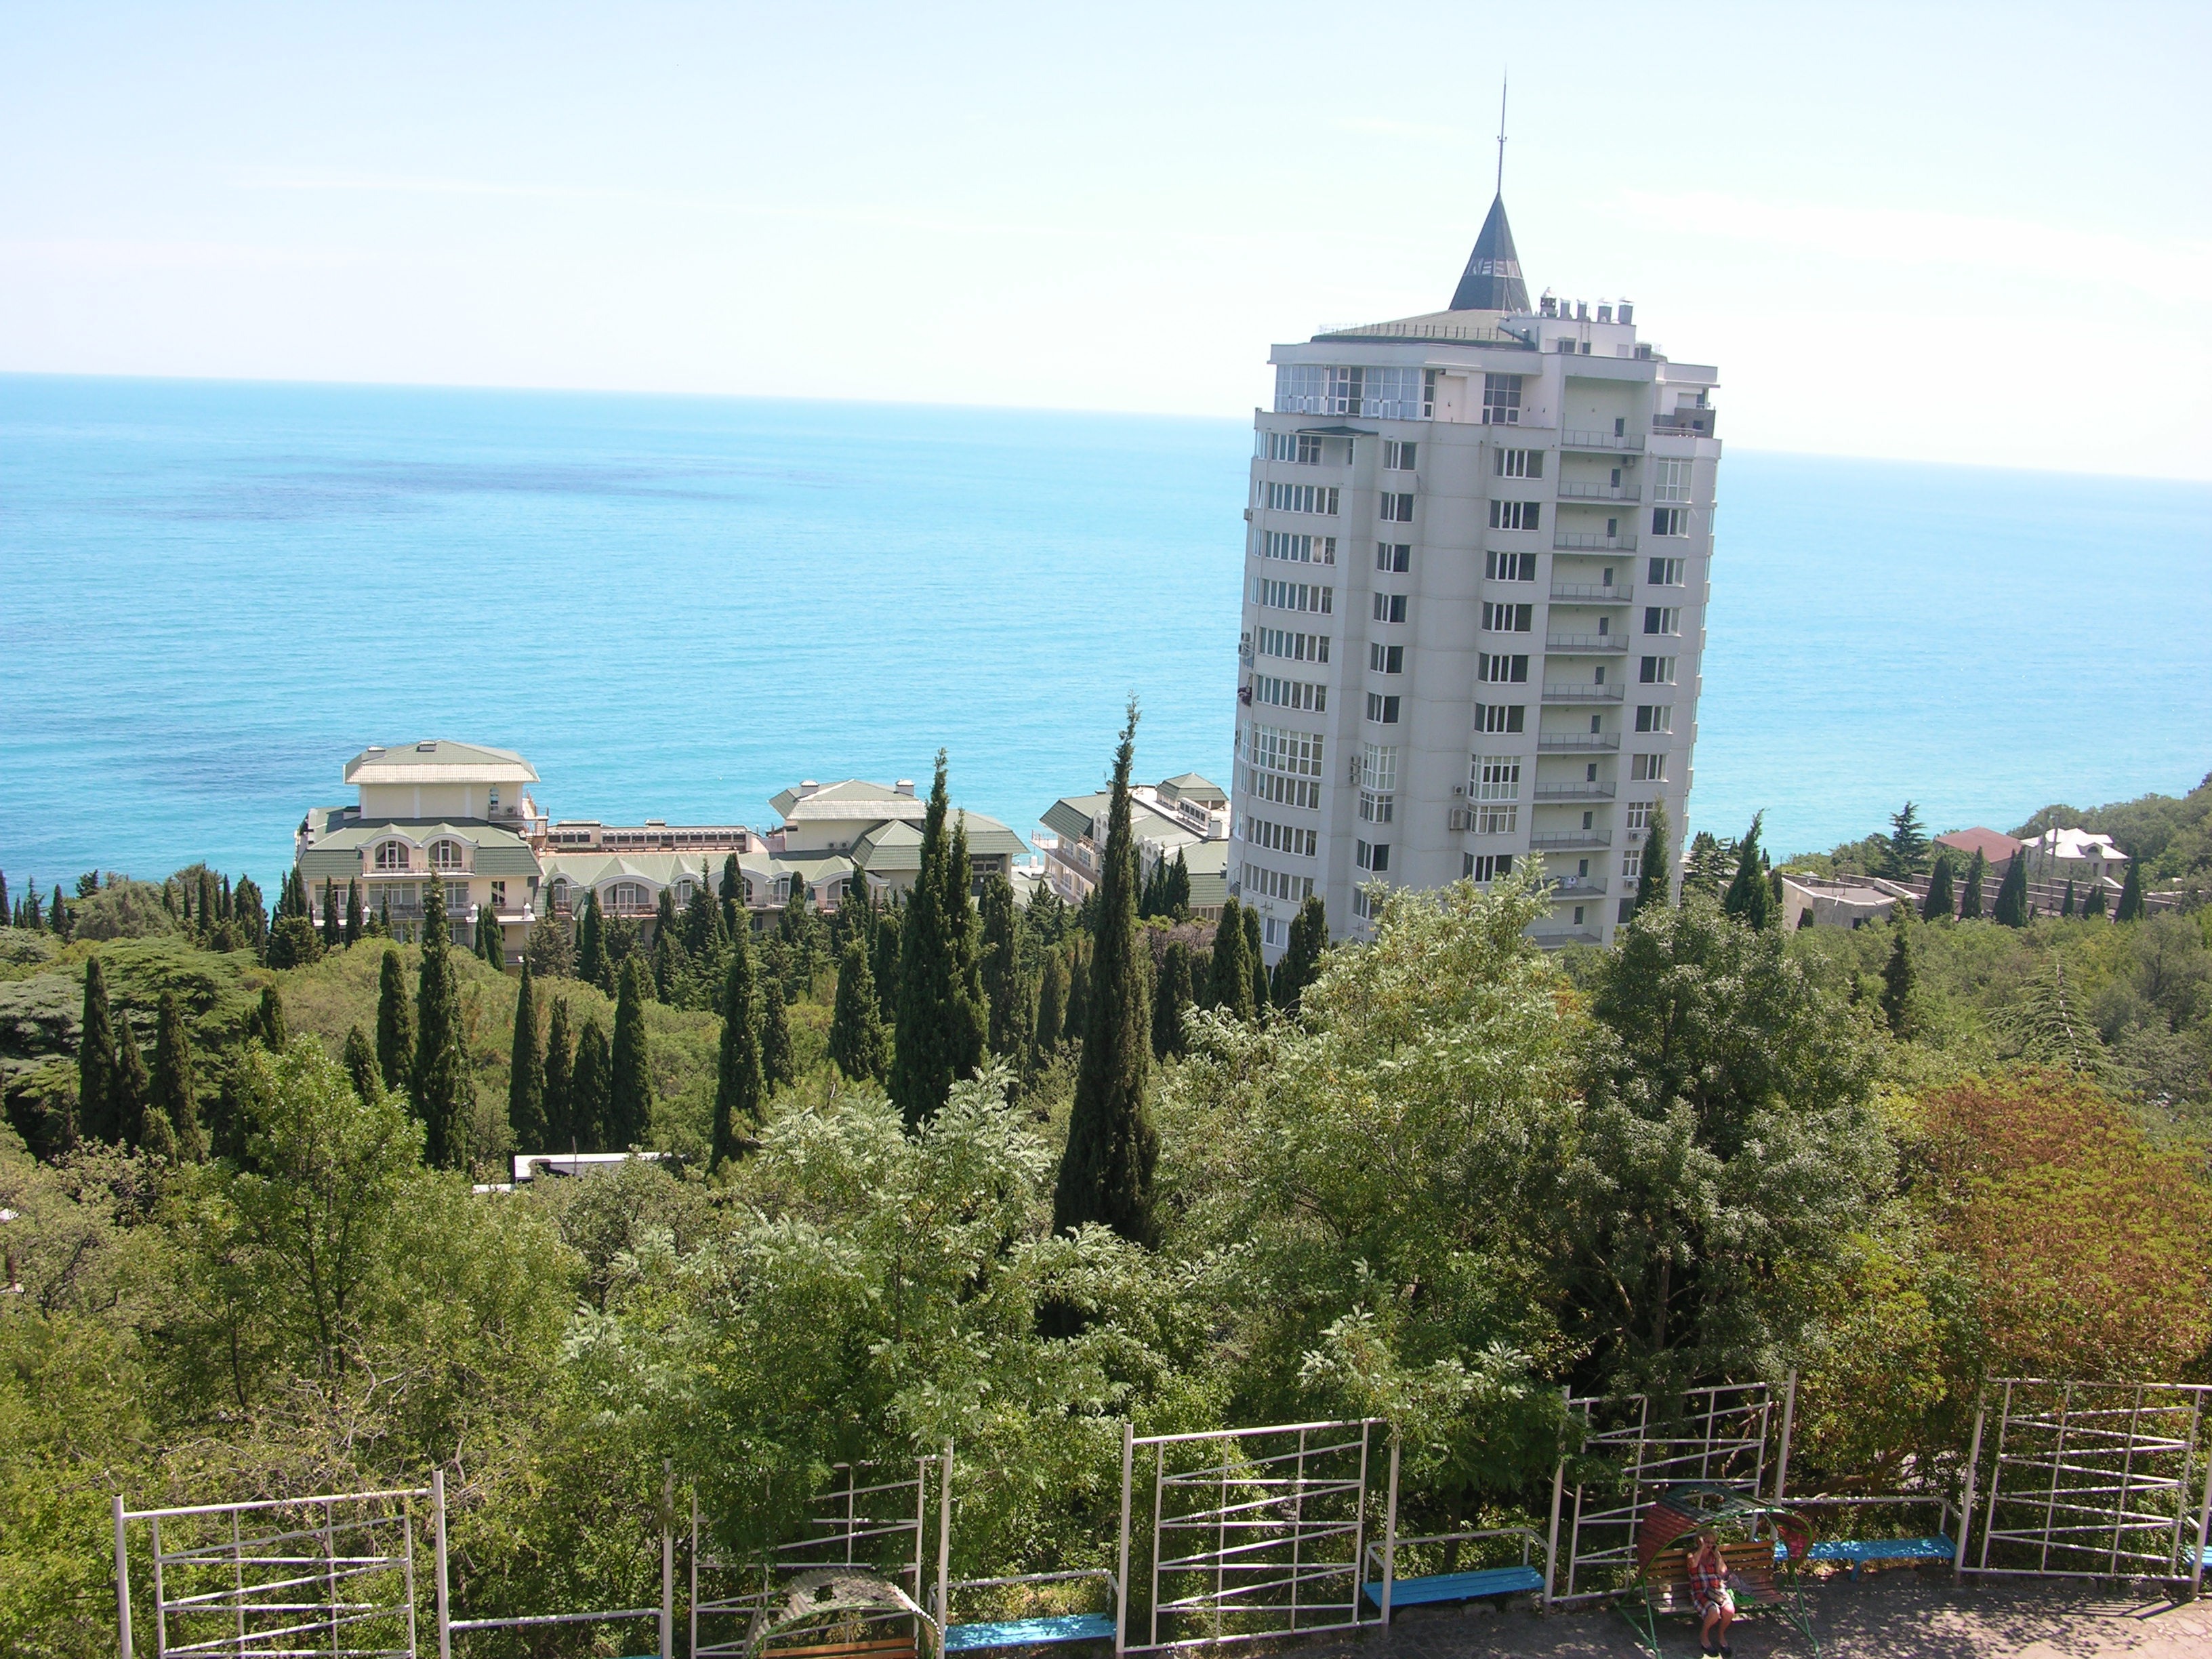
landscape, sea, mountain, vacation, tower, landmark, blue, tourism, blue sky, mountains, crimea, tours